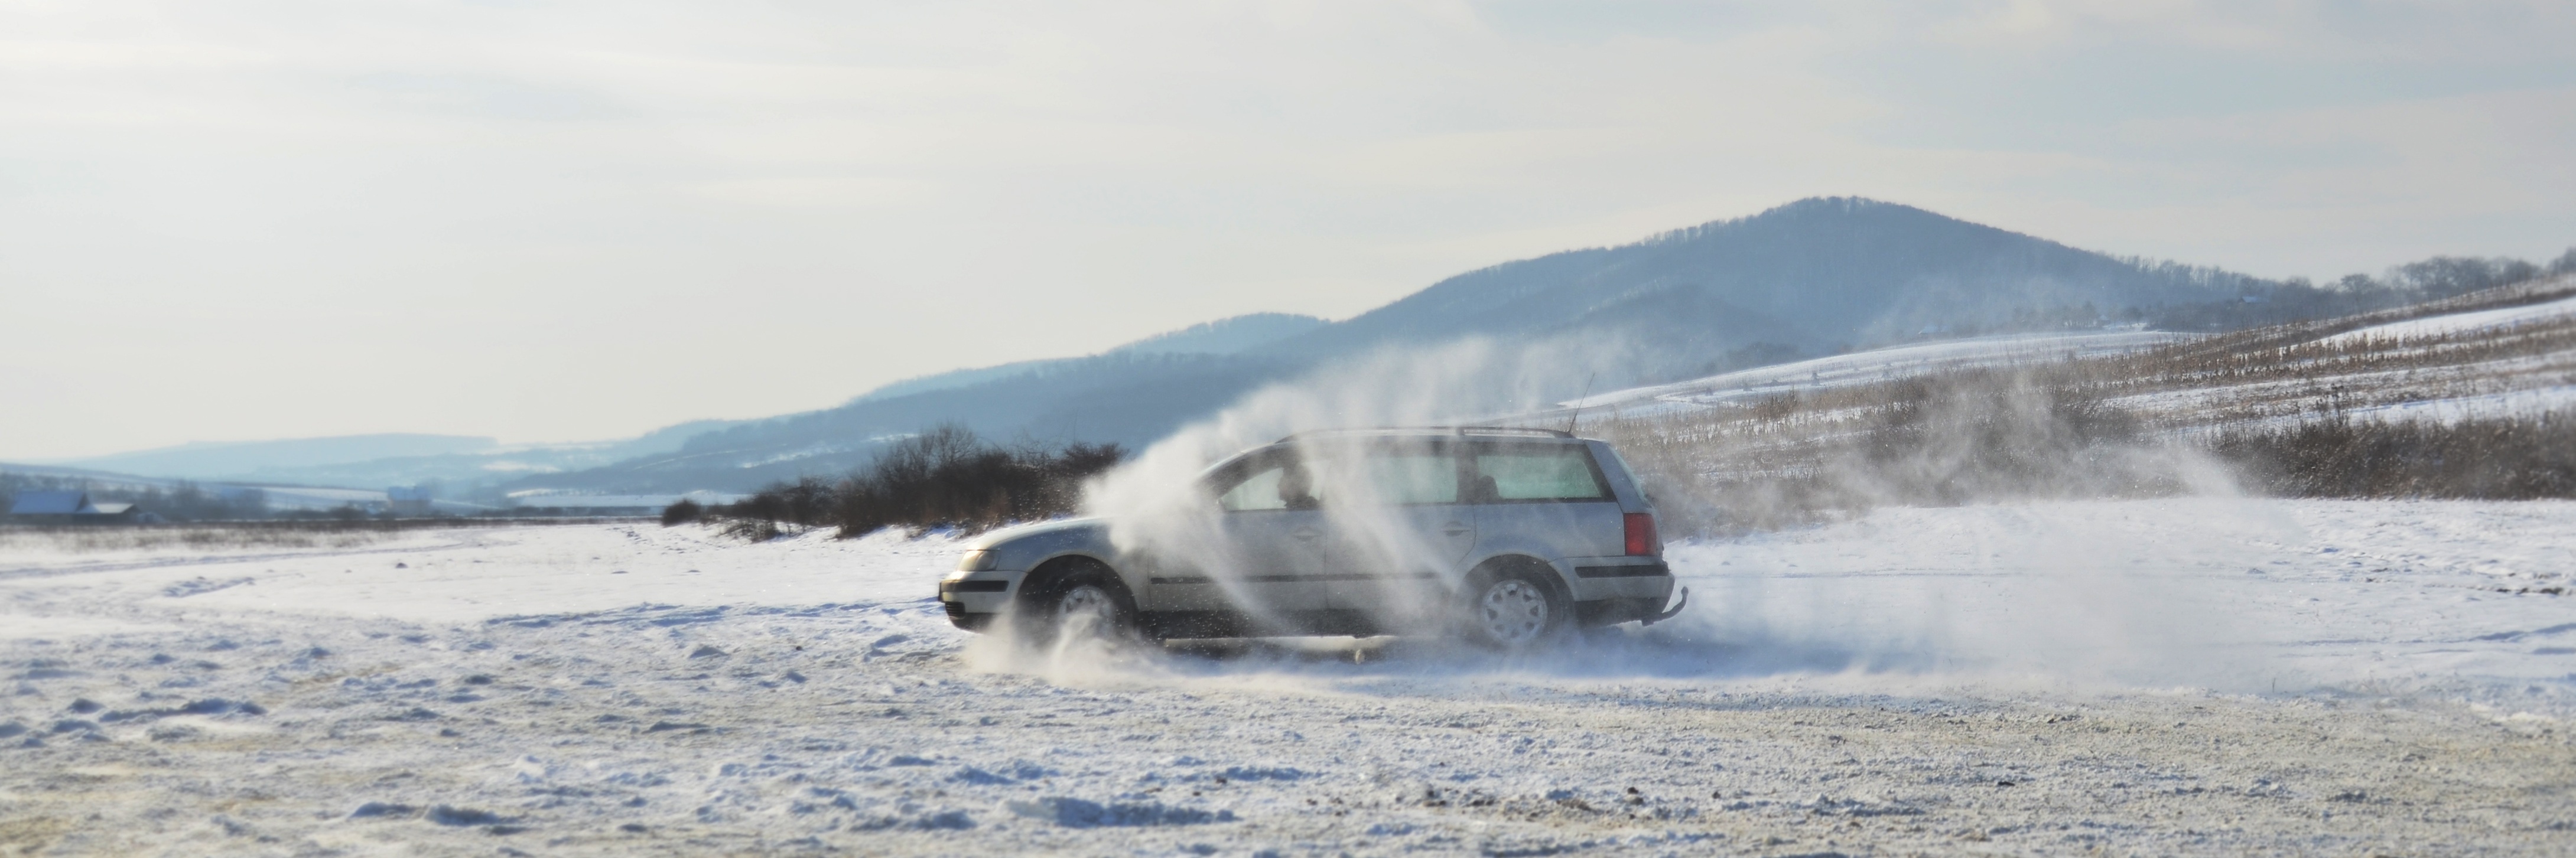
snow, winter, car, ice, vehicle, weather, arctic, speed, season, sports, fast, snowy landscape, geological phenomenon